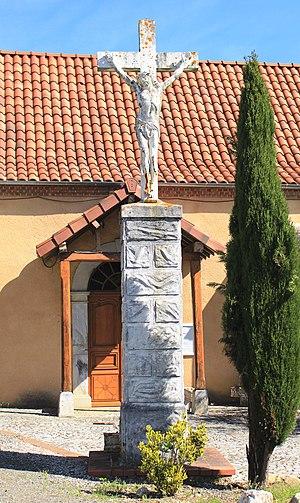
Croix d'Oléac-Debat (Hautes-Pyrénées)
Oléac-Debat est une commune française située dans le département des Hautes-Pyrénées, en région Occitanie.